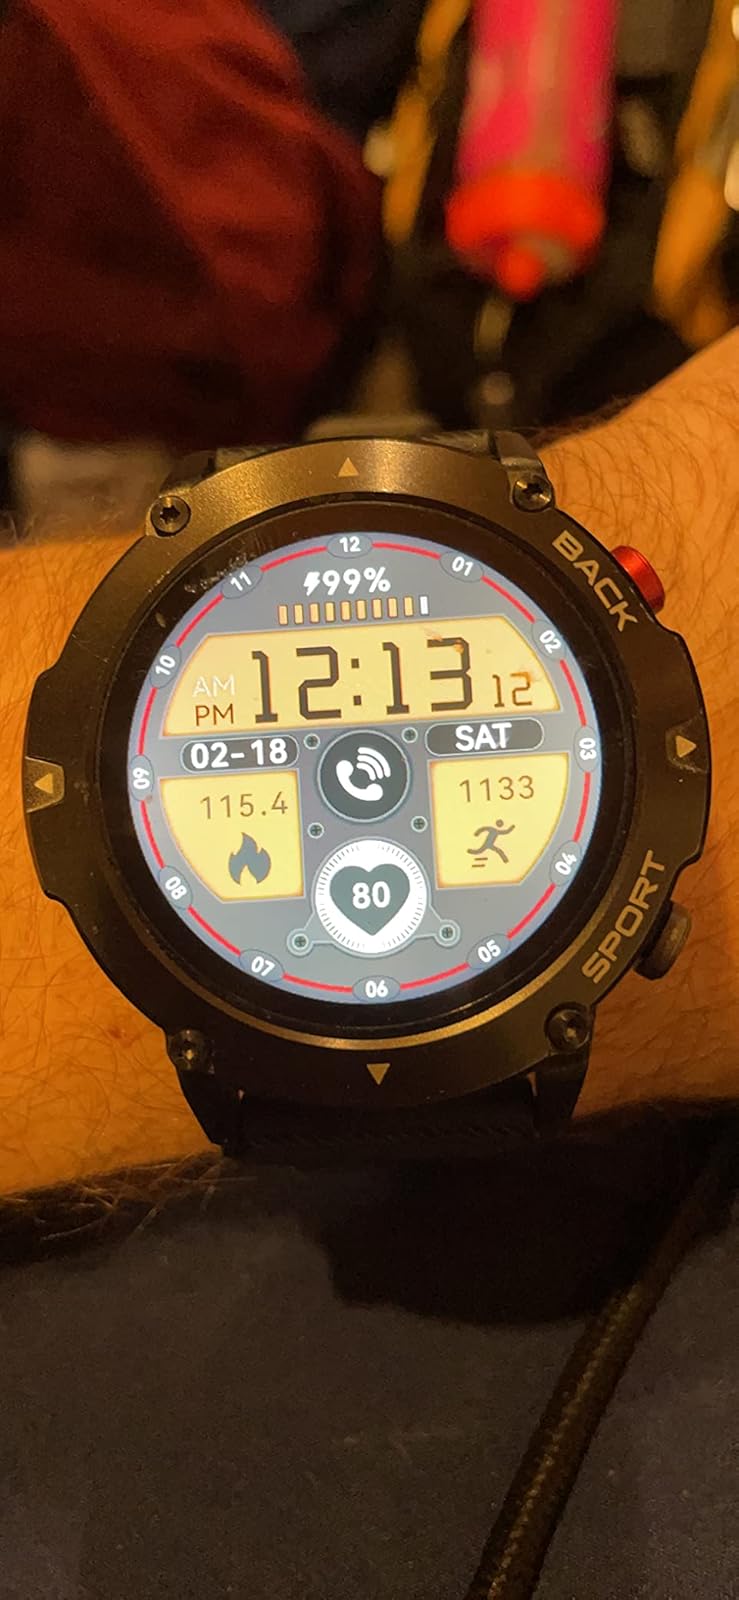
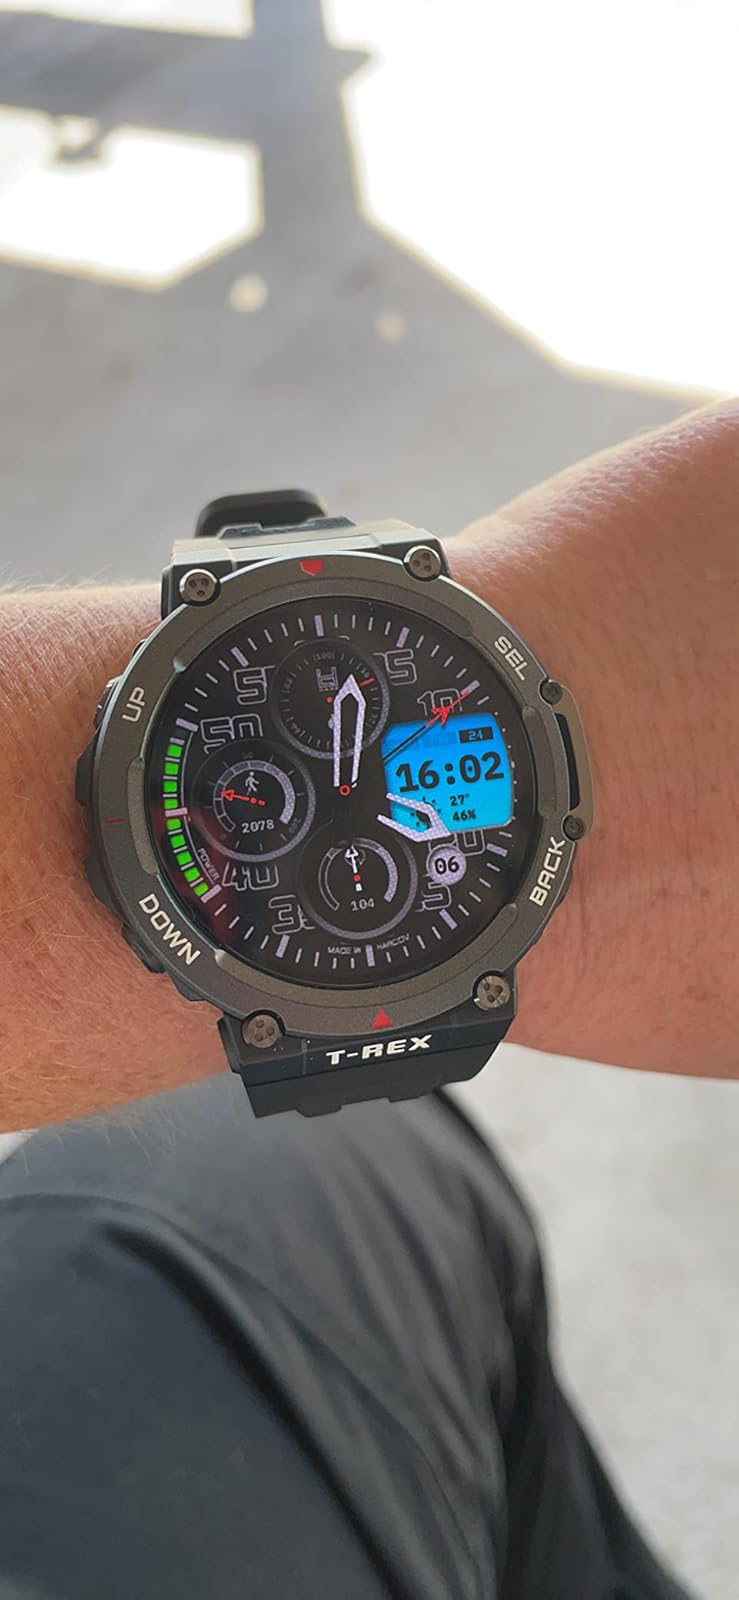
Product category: smartwatch
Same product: no